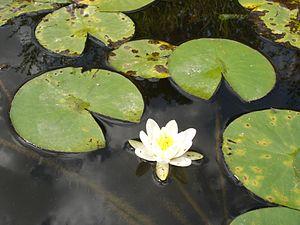
L'arboretum de Pézanin ou arboretum domanial de Pézanin est un arboretum situé à Dompierre-les-Ormes, en Saône-et-Loire, dans le Sud de la Bourgogne.
Le lac de Grand-Lieu est un lac situé en France, dans le département de la Loire-Atlantique. Situé au sud-ouest de Nantes, ainsi qu'à une dizaine de kilomètres au sud de la Loire, il s'étend en quasi-totalité sur le territoire de la commune de Saint-Philbert-de-Grand-Lieu.